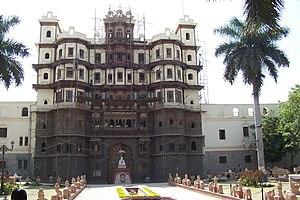
La dynastie Holkar commence avec Malhar Rao qui rejoint le service du Peshwa en 1721 et qui atteint rapidement le rang de Subedar. Lui et ses descendants dirigent l'Indaur en Inde, en tant que rajas marathe puis maharajas. L'Indaur est membre indépendant de l'Empire marathe jusqu'en 1818 puis État princier sous protectorat de l'Inde britannique avec une salve de 19 coups de canons jusqu'à l'indépendance de l'Inde.